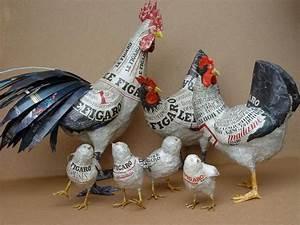
chicken